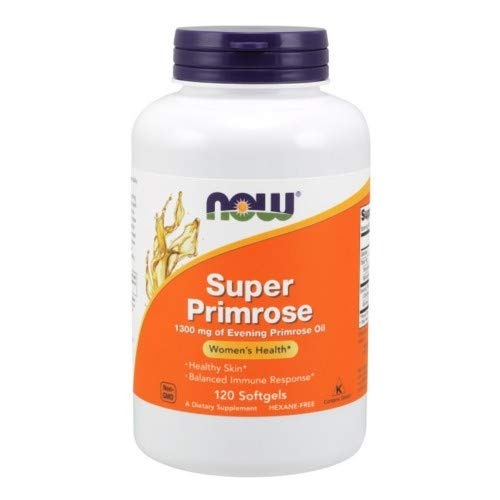
Item Name: Now Foods Super Primrose 1300mg, 120 gels
Product Description: Now Foods Super Primrose 1300mg, 120 gels
Value: 720.0
Unit: Count

Price: 19.99